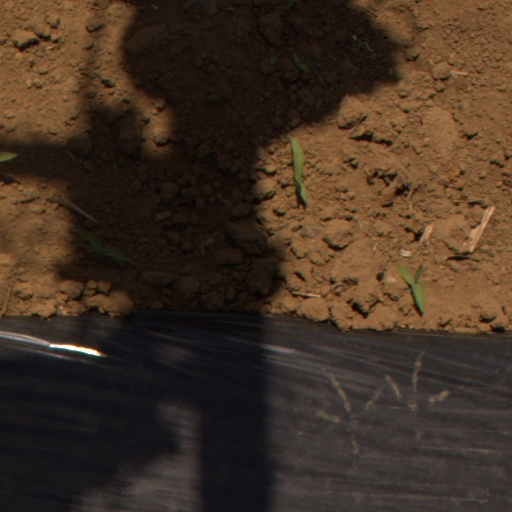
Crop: Jerusalem artichoke